F5 (classification)

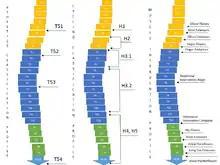
Comparing key muscle innervations for spinal cord levels compared to cycling and athletics classifications.

Under the IPC Athletics classification system, this class competes in F55. Field events open to this class have included shot put, discus and javelin. In pentathlon, the events for this class have included Shot, Javelin, 200m, Discus, 1500m. F5 athletes throw from a seated position, and use a javelin that weighs . The shot put used by women in this class weighs less than the traditional one at . Athletes in this class who good trunk control and mobility have an advantage over athletes in the same class who have less functional trunk control and mobility. This functional difference can cause different performance results within the same class, with discus throwers with more control in a class able to throw the discus further.